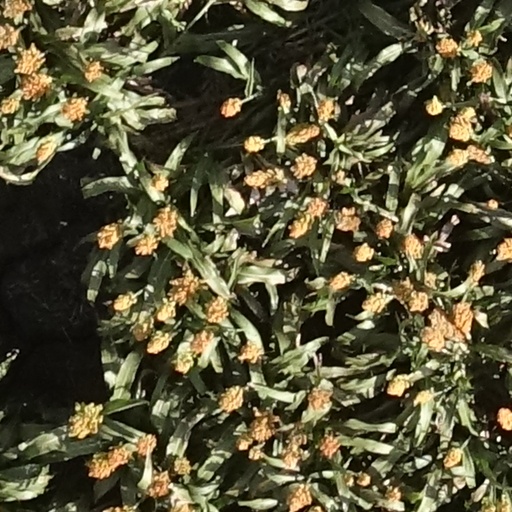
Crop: sorghum